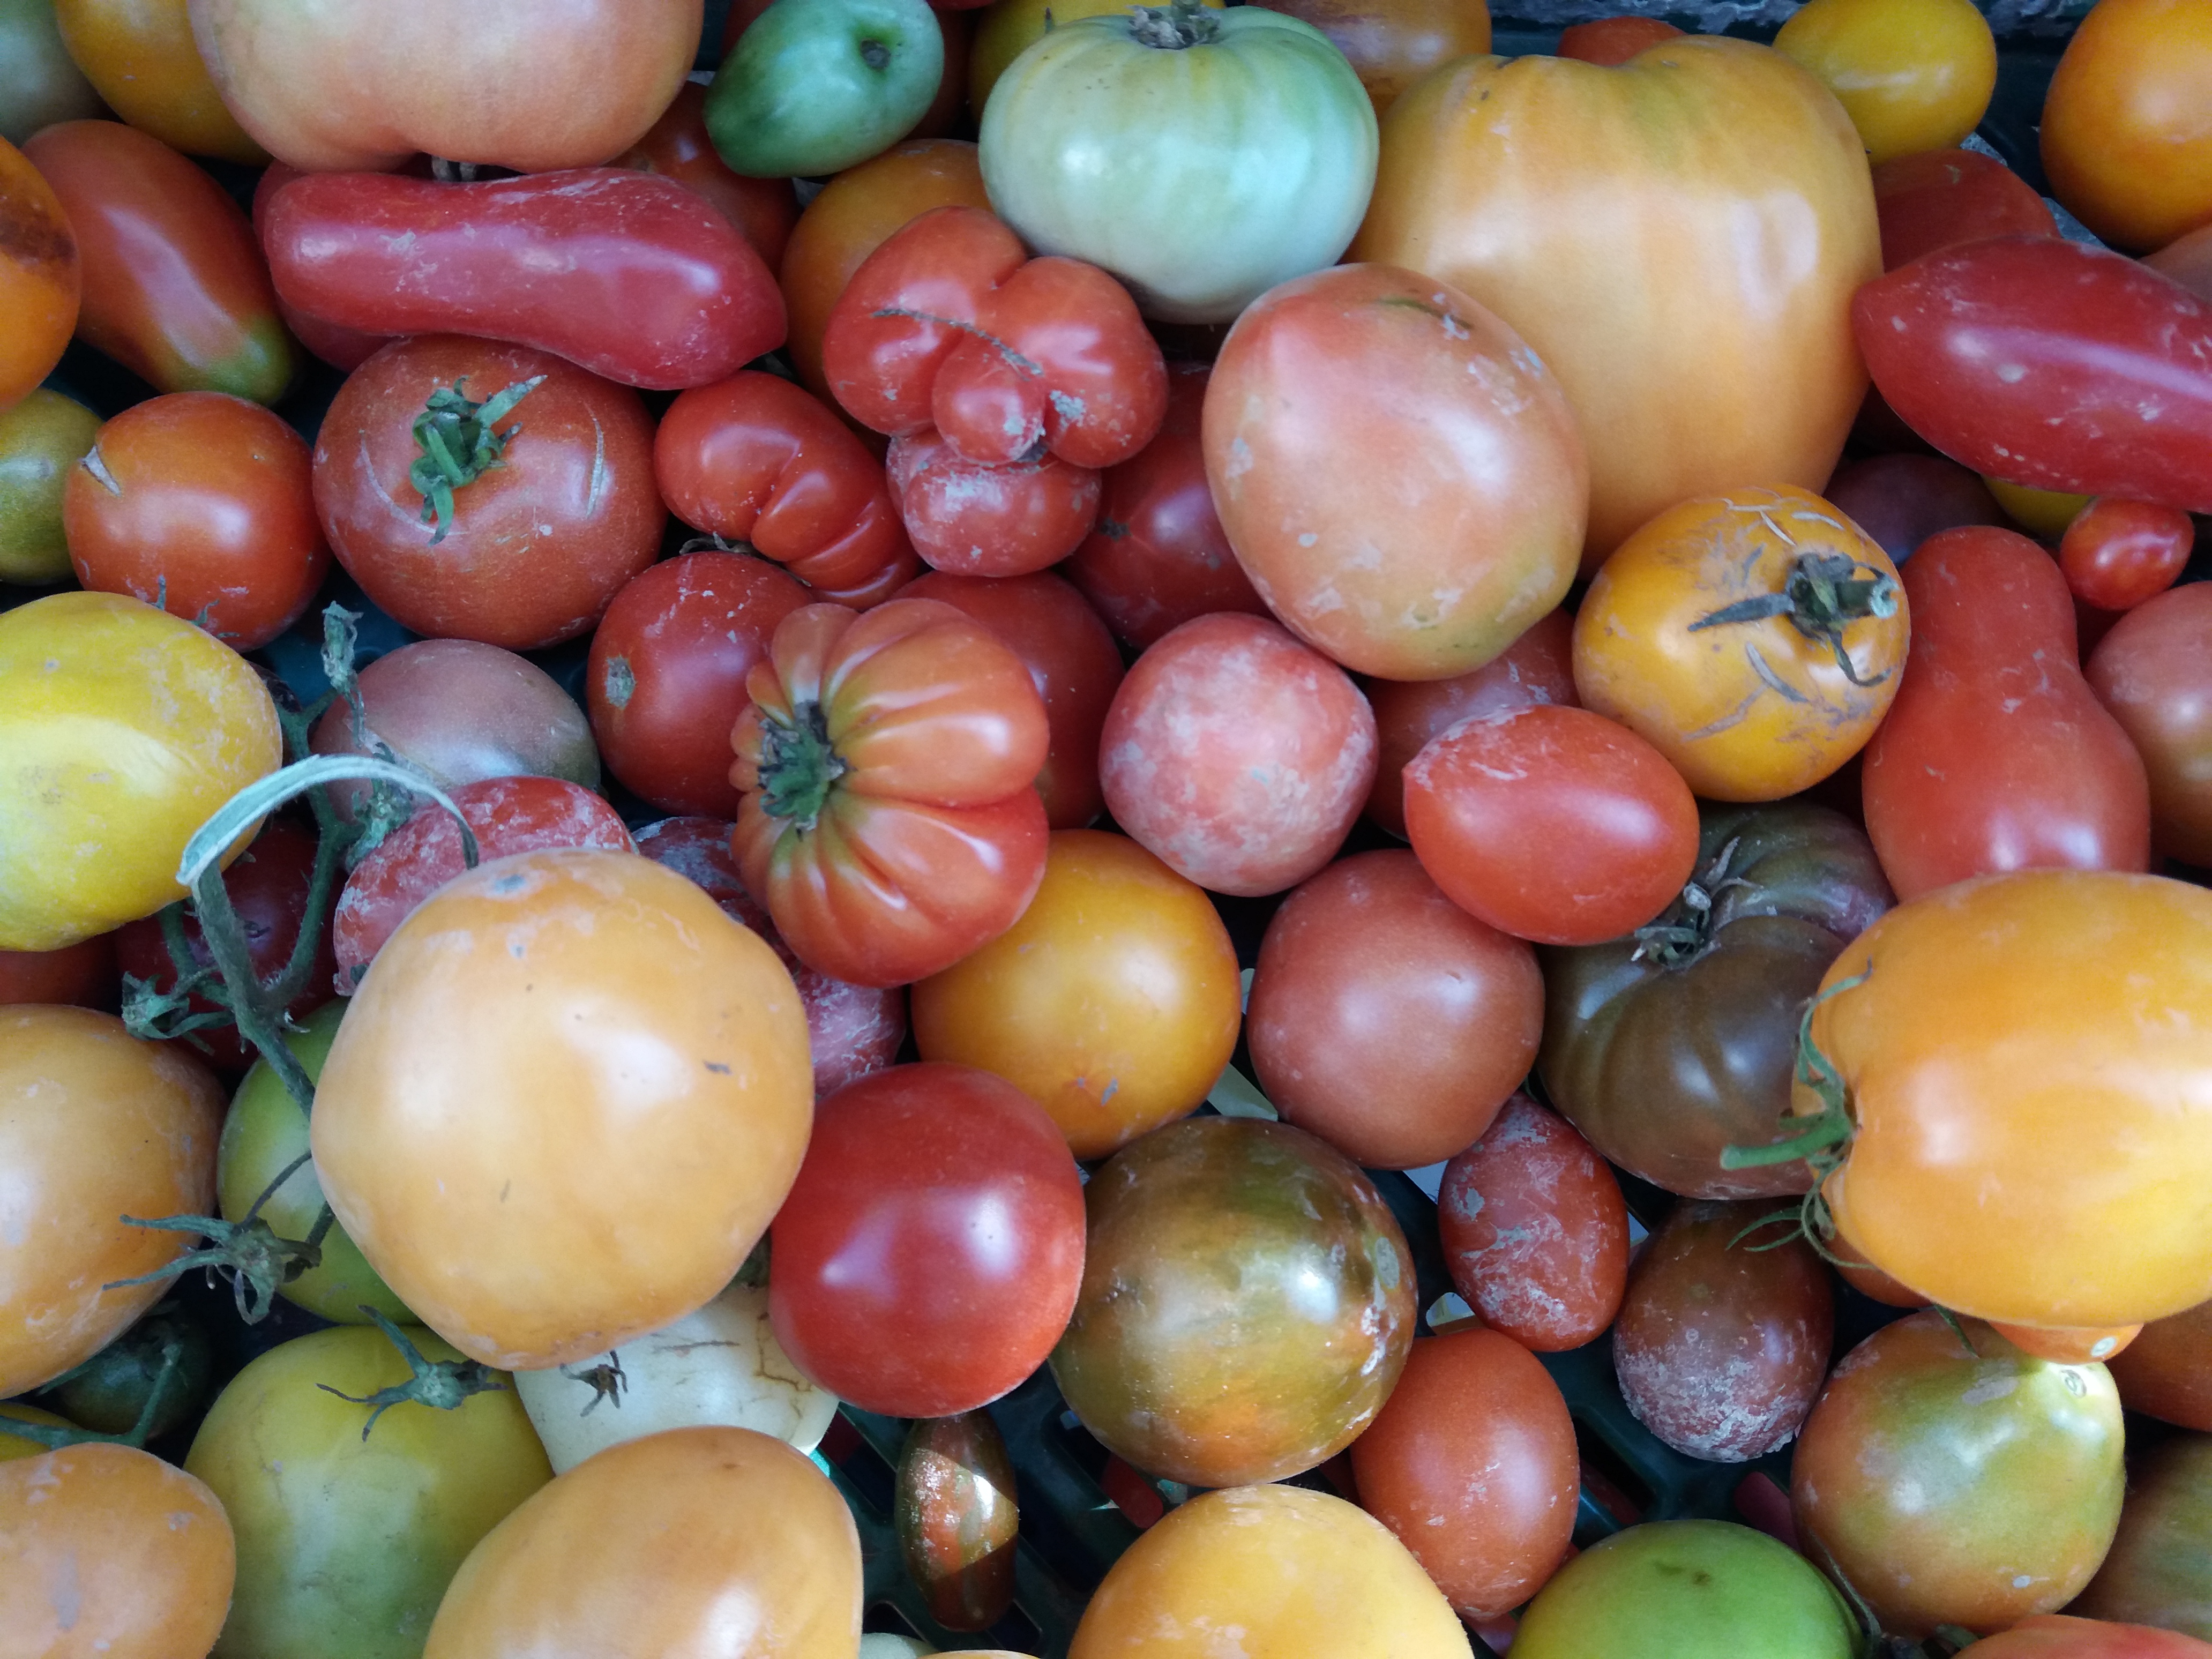
tomato, natural foods, vegetable, produce, local food, fruit, food, potato and tomato genus, vegetarian food, bush tomato, nightshade family, plum tomato, whole food